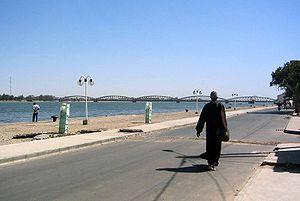
Le pont Faidherbe est l'unique point de passage vers l'île historique de Saint-Louis du Sénégal, par lequel le visiteur découvre la ville et son prestigieux passé. Il porte le nom du général Louis Faidherbe, administrateur colonial du Sénégal, entre 1854 et 1861, puis entre 1863 et 1865.